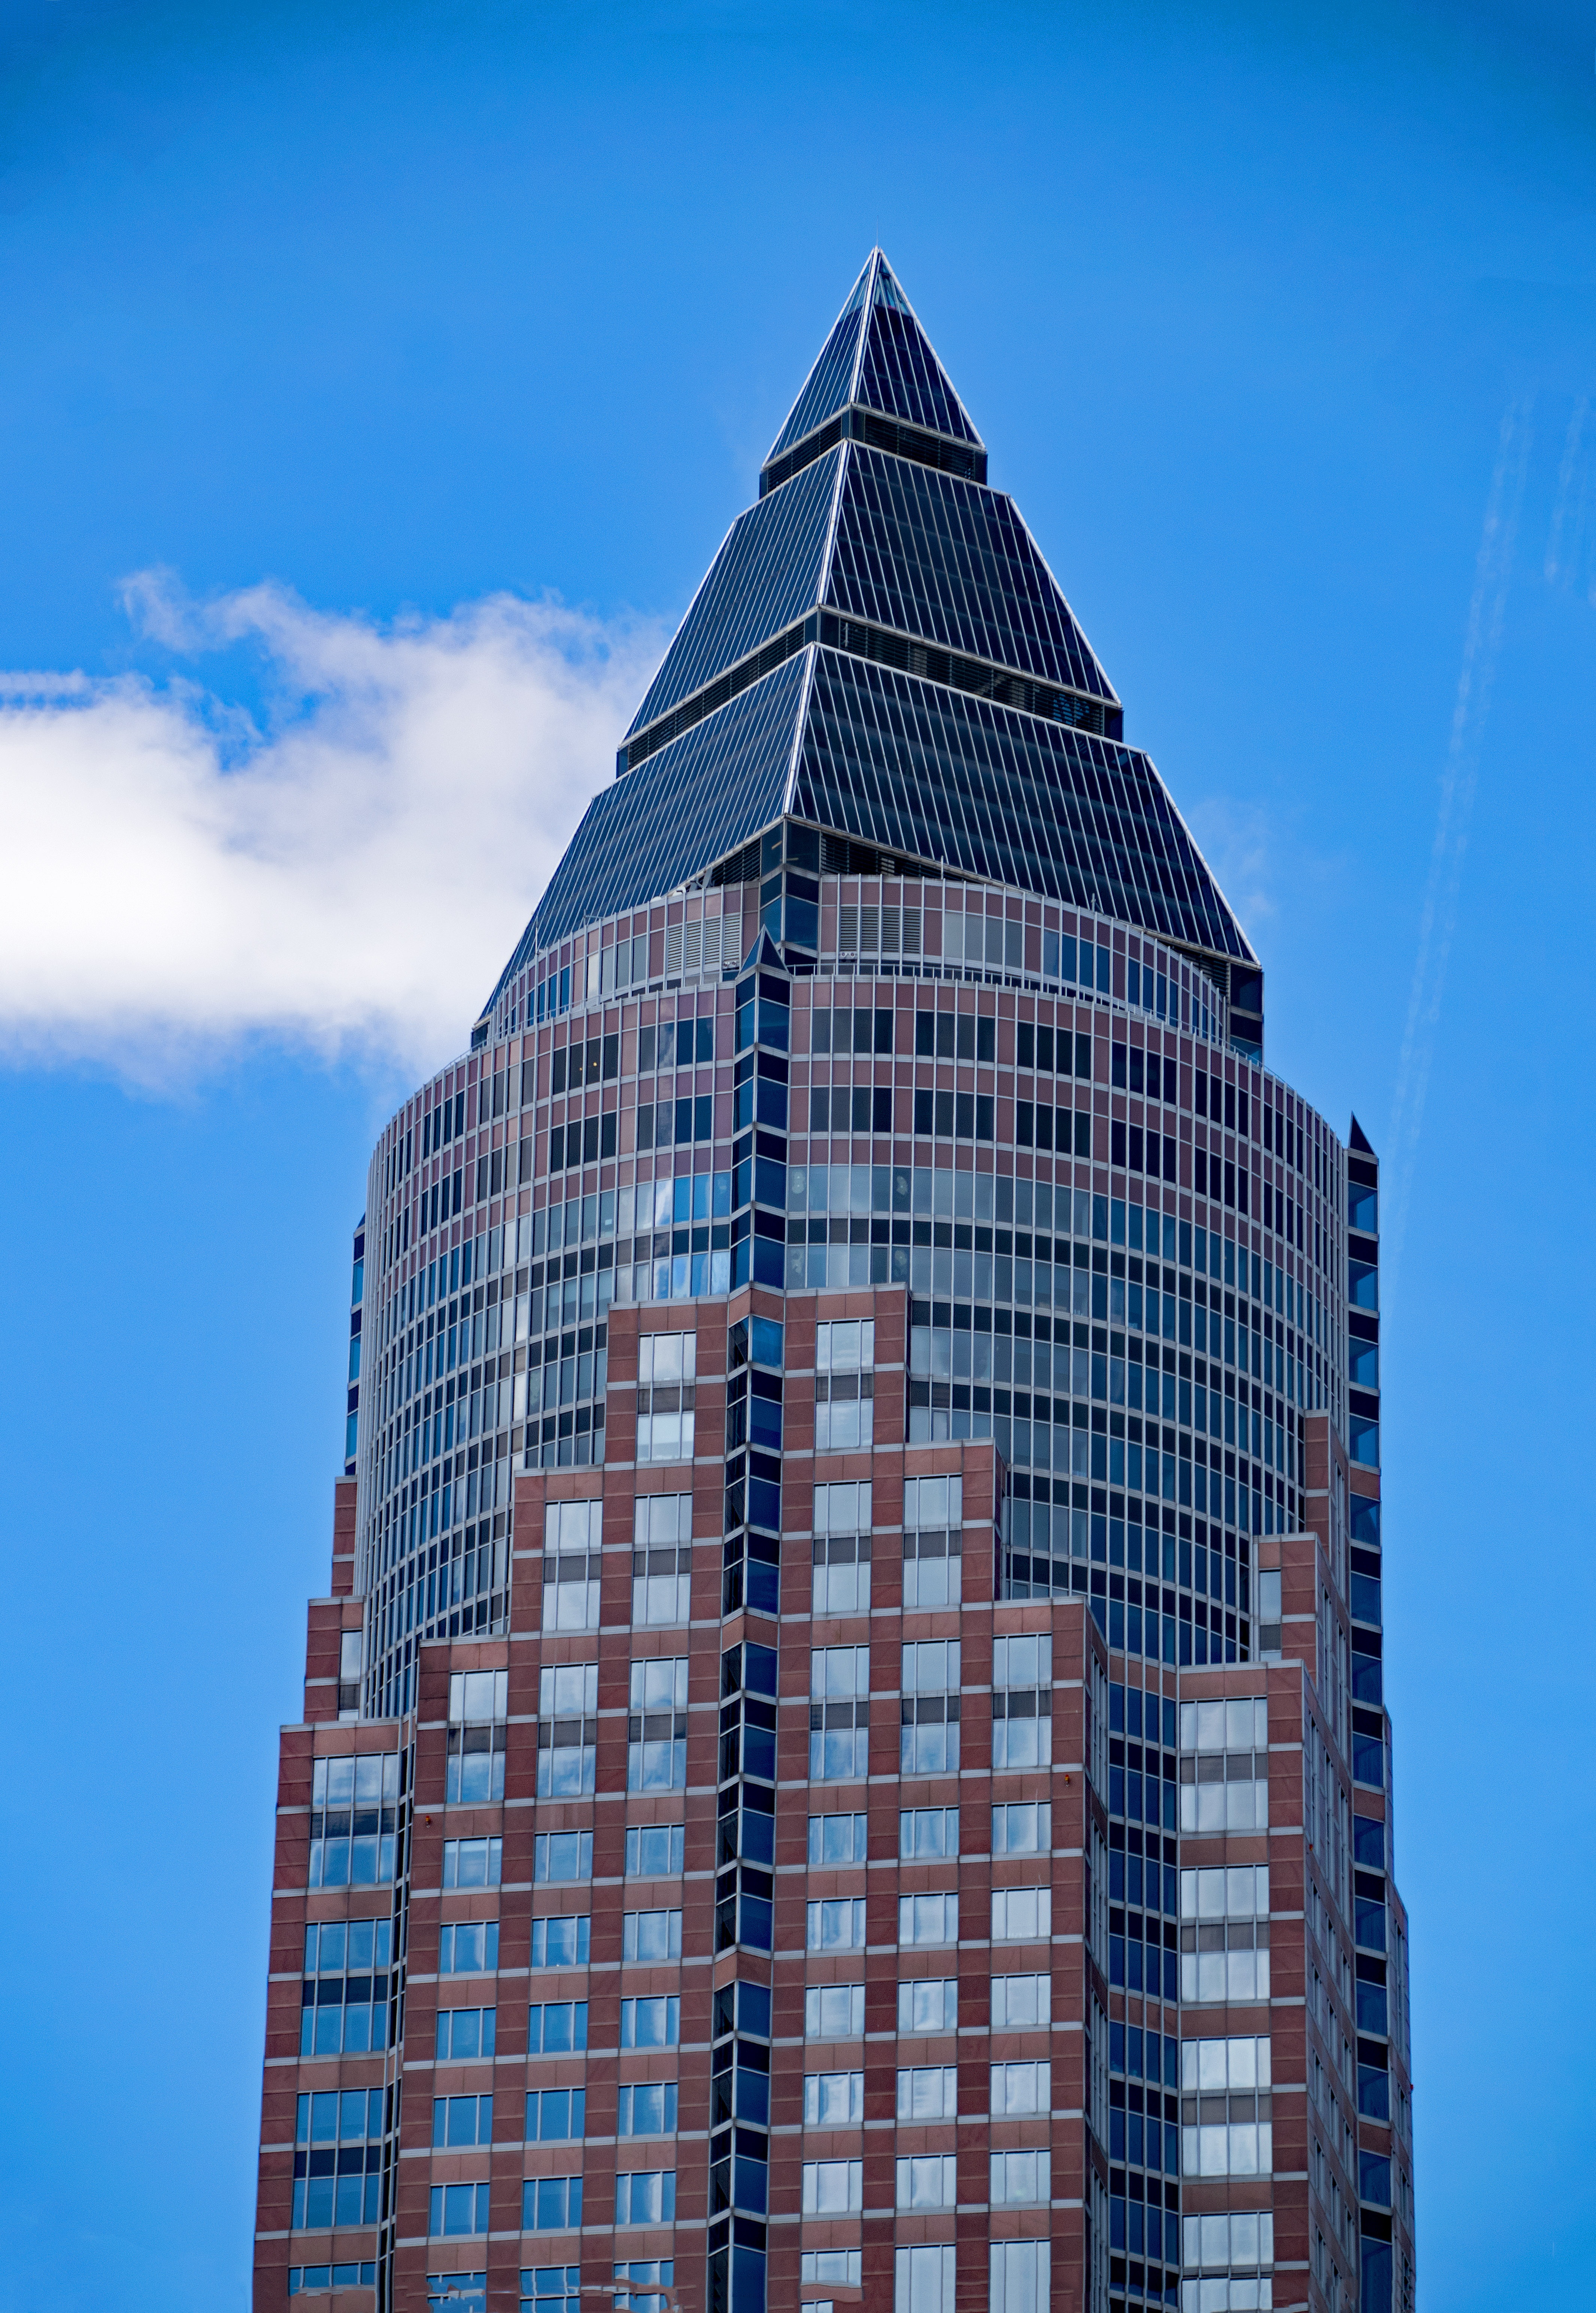
architecture, skyline, pen, building, city, skyscraper, cityscape, downtown, reflection, tower, landmark, facade, blue, tower block, places of interest, spire, symmetry, germany, hesse, frankfurt, messeturm, metropolis, urban area, metropolitan area